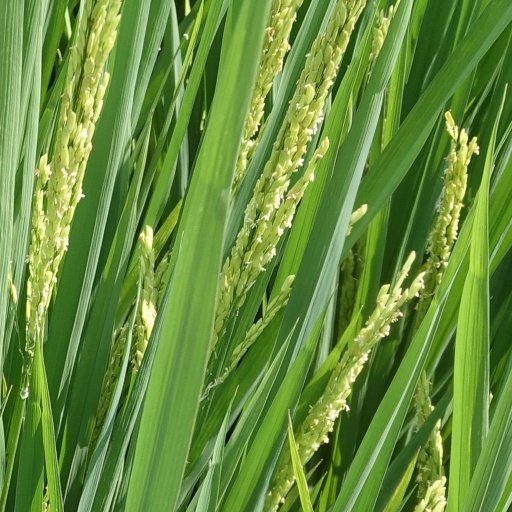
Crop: rice